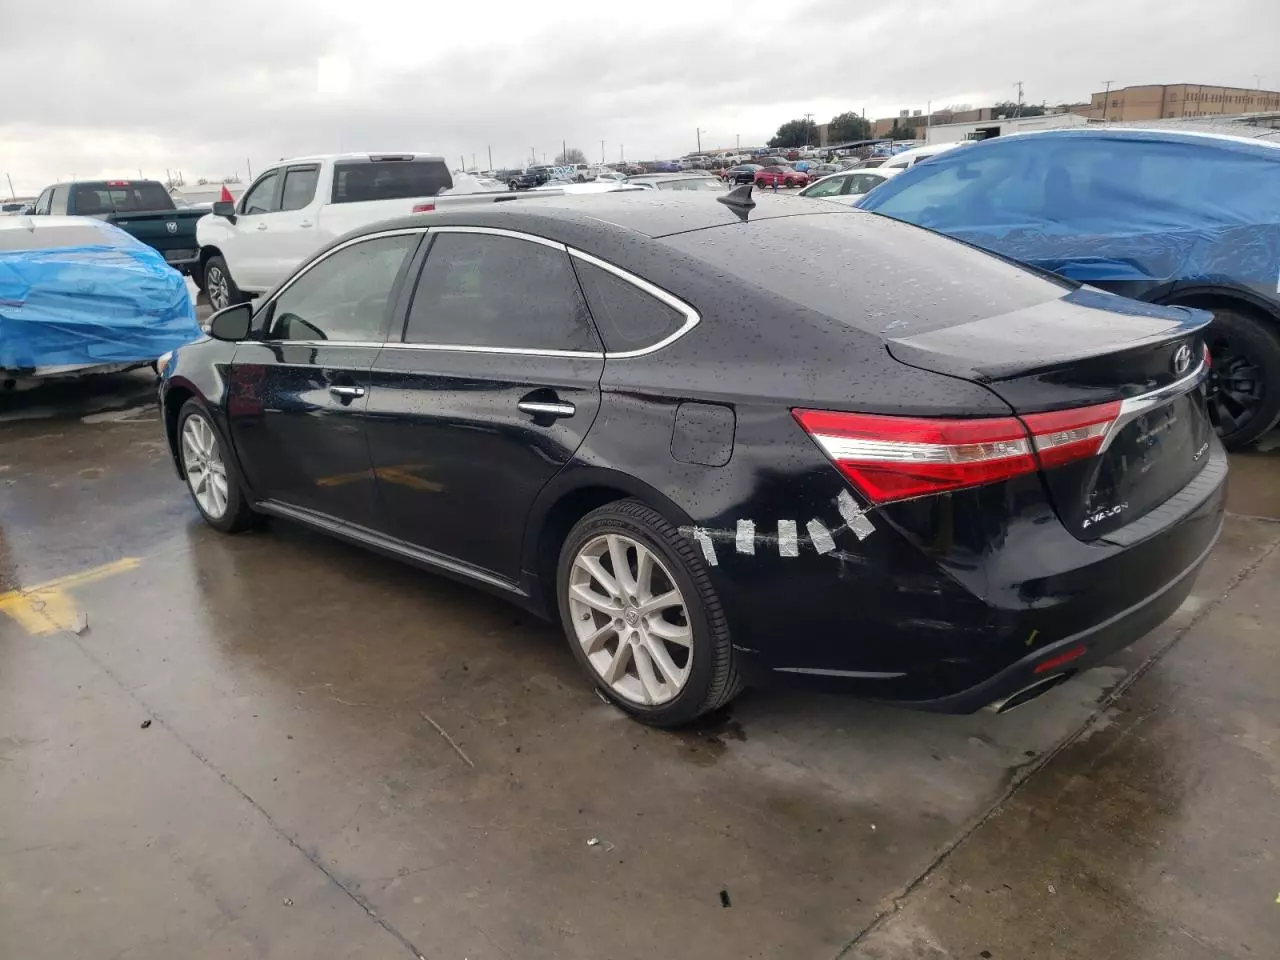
Aucun dommage détecté.
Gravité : aucun